Transport in Berlin

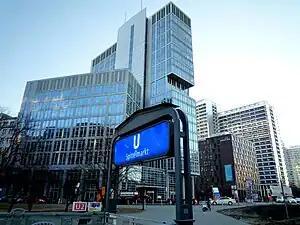
Entrance to Spittelmarkt U-Bahn station

The U-Bahn is an urban rapid transit rail system, and is entirely within the city borders. Whilst the majority of the system is underground, some sections operate on elevated tracks or at street level. It is operated by the Berliner Verkehrsbetriebe (BVG), the city owned municipal transport operator, and uses the common public transport tariff managed by the Verkehrsverbund Berlin-Brandenburg (VBB). In terms of system length the Berlin U-Bahn is the largest mainly underground metro system in Germany and the fifth largest in Europe.